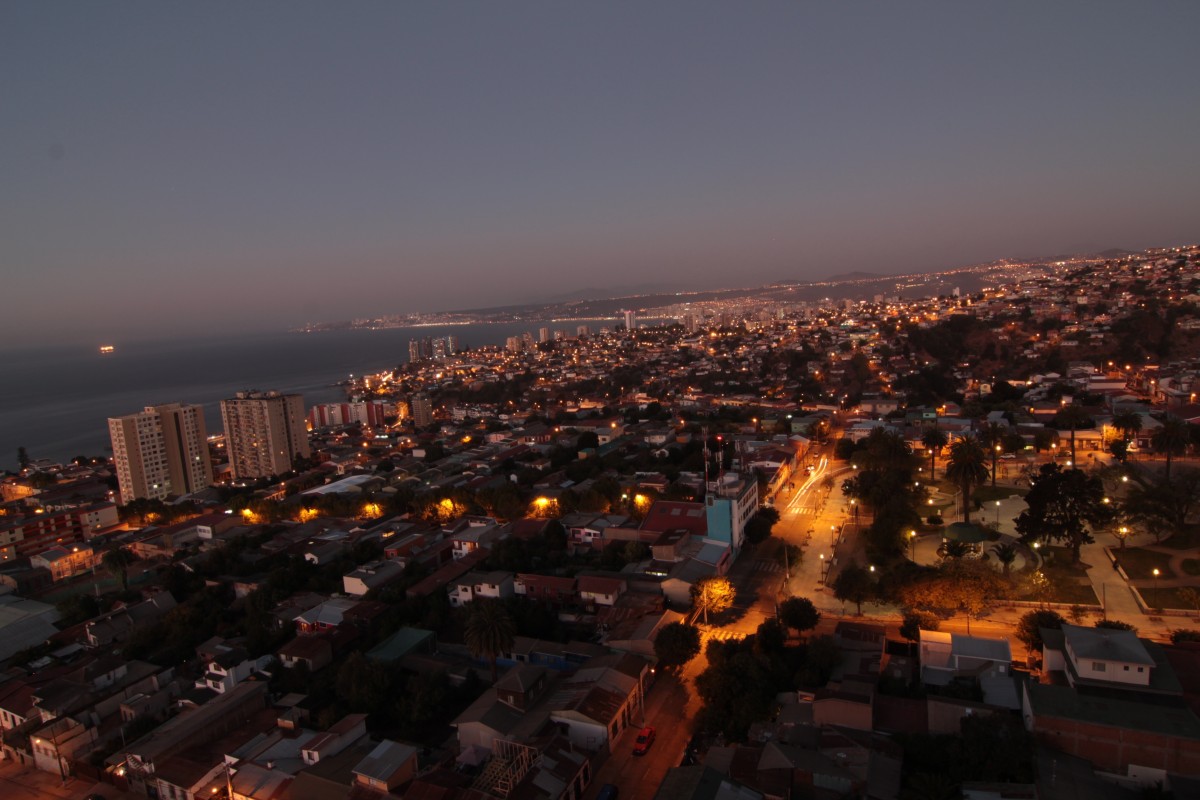
Tags: sunset, skyline, night, morning, dawn, city, skyscraper, cityscape, panorama, downtown, dusk, evening, metropolis, aerial photography, urban area, human settlement